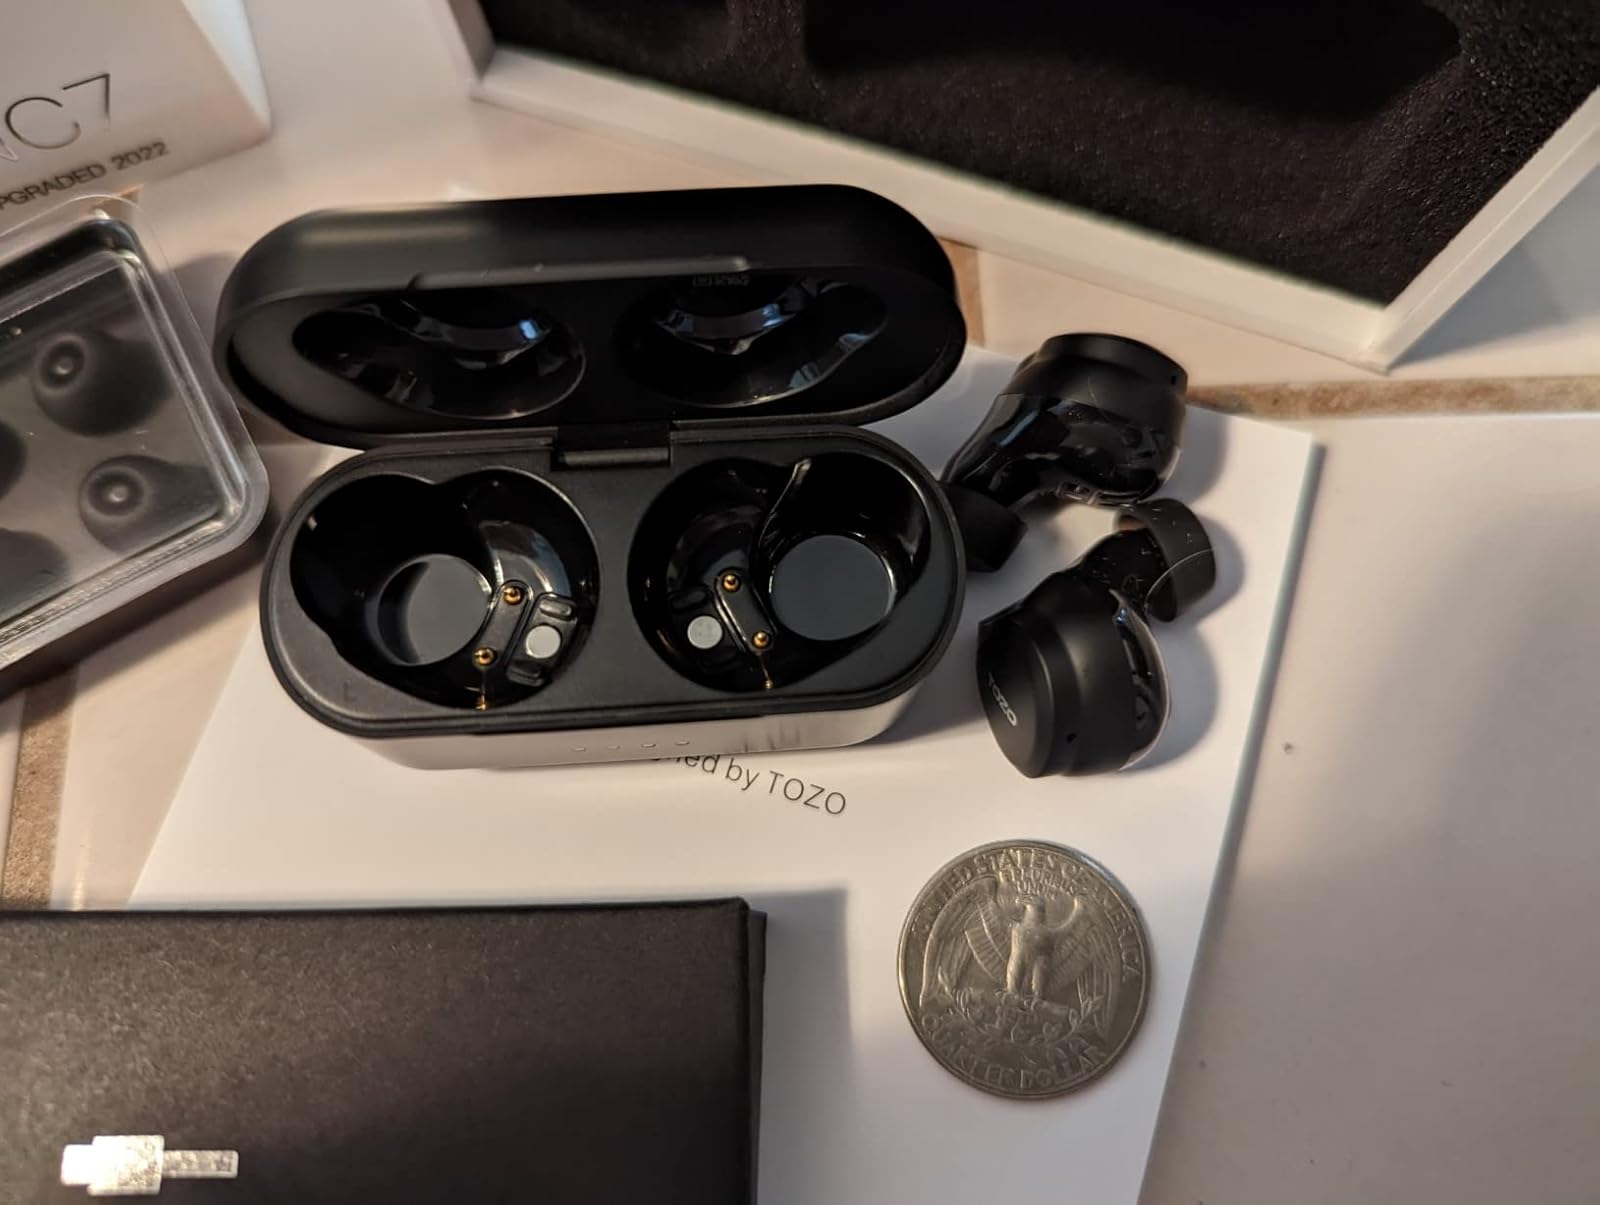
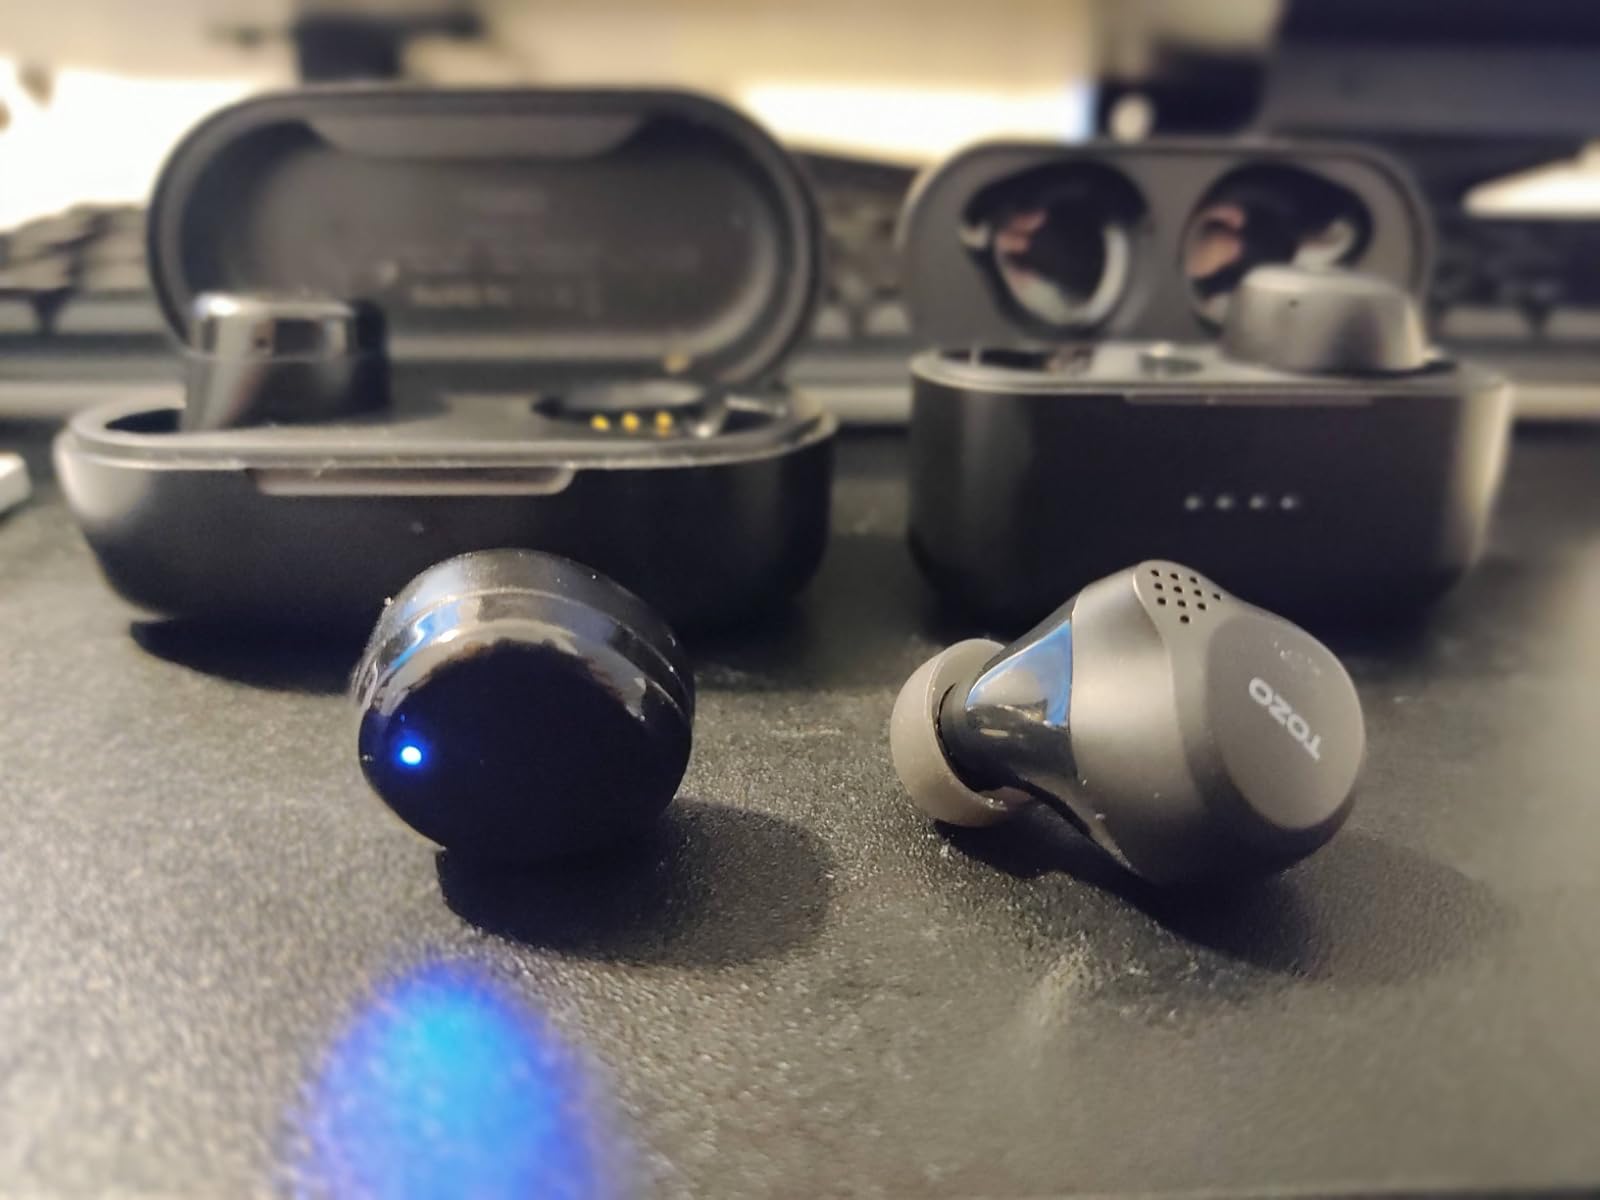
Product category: earbuds
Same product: yes